Rouhollah Seifollahi

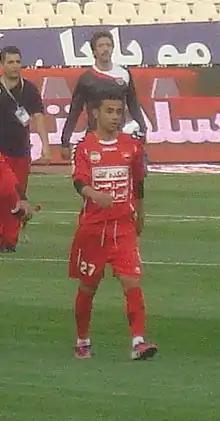
Rouhollah Seifollahi

Rouhollah Seifollahi (born 12 January 1991) is an Iranian former football attacking midfielder.